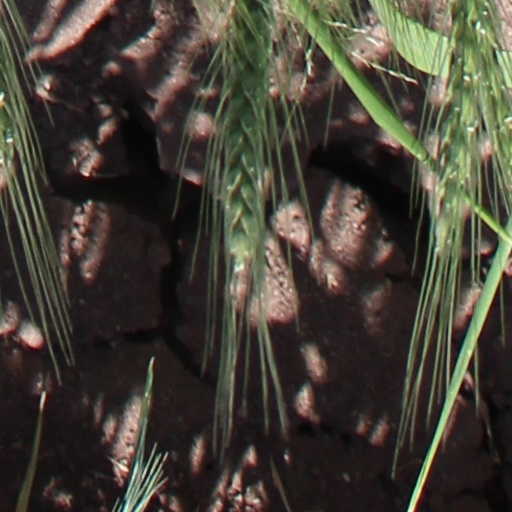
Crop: wheat